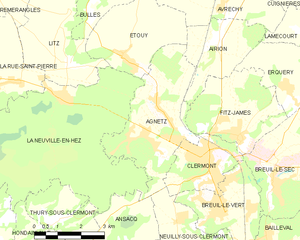
Agnetz est une commune française située dans le département de l'Oise, en région Hauts-de-France.